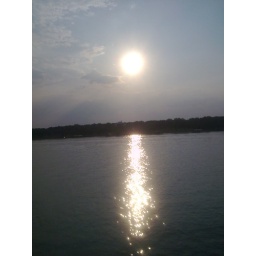
Bit of a trek - truck over heating, boat battery flat and the like but we made it